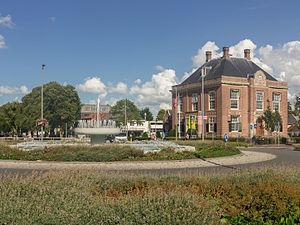
Hoofddorp, anciennement Kruisdorp, est un village néerlandais situé dans la commune de Haarlemmermeer, en province de Hollande-Septentrionale. En 2019, il compte 75 597 habitants.
Haarlemmermeer est une commune néerlandaise, située en province de Hollande-Septentrionale et comptant 154 000 habitants lors du recensement de 2019. Située au sud-ouest d'Amsterdam, elle accueille sur son territoire l'aéroport d'Amsterdam-Schiphol depuis 1920. Le nom Haarlemmermeer est traduisible en français par Lac de Haarlem, du nom de la ville de Haarlem, bordant la commune au nord-ouest.